Alvis TD 21

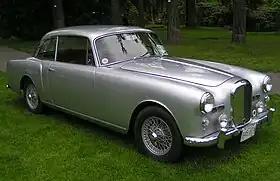
Three Litre TD 21 fixed head coupé or 2-door sports saloon

The Alvis Three Litre Series II, also known as TD21, was a British sports saloon or coupé made by Alvis Car between the end of 1958 and October 1963. It was a revised version of the TC 108G, the body was made by Park Ward who were better able to supply them to the quantity, quality, and price required. The cars were slightly taller and a drop-head coupé was added to the range. They were both lighter.